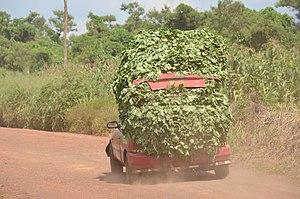
Véhicule transportant des légumes dans la ville de Foumbot à l'Ouest du Cameroun This is an image with the theme ""Africa on the Move or Transport"" from: Cameroon"
Foumbot est une commune du Cameroun située dans le département du Noun et la région de l'Ouest.